William H. Gass

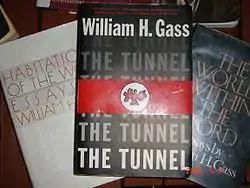
A paperback copy of William H. Gass' controversial novel "The Tunnel" on top of two of his collections of essays: "Habitations of the Word" and "The World Within the Word"

Critical responses to "The Tunnel" upon its release included Robert Kelly's declaration that it was an "infuriating and offensive masterpiece," and Steven Moore's claim that it was ”a stupendous achievement and obviously one of the greatest novels of the century.” Michael Silverblatt of the "Los Angeles Times" wrote in his review of the novel: "A bleak, black book, it engenders awe and despair. I have read it in its entirety 4½ times, each time finding its resonance and beauty so great as to demand another reading. As I read, I found myself devastated by the thoroughness of the book's annihilating sensibility and revived by the beauty of its language, the complexity of its design, the melancholy, horror and stoic sympathy in its rendering of what we used to call the human condition." Gass, in reference to the harsh and disquieting nature of "The Tunnel" said "I don't think anything is sacred and therefore I am prepared to extol or make fun of anything. People who have very settled opinions are going to dislike this book because Kohler [the main character] is the worm inside all that stuff." An unabridged audio version of "The Tunnel" was released in 2006, with Gass reading the novel himself.